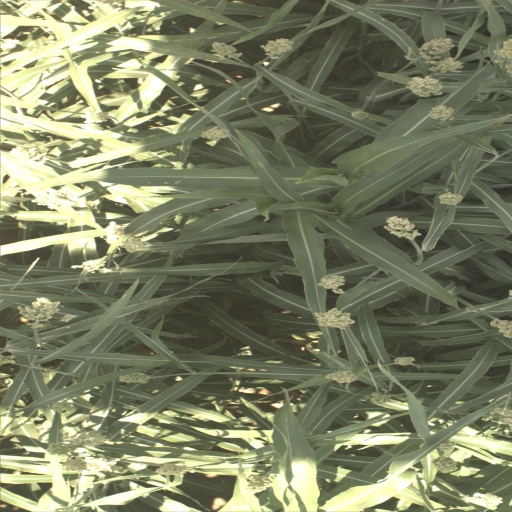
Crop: sorghum